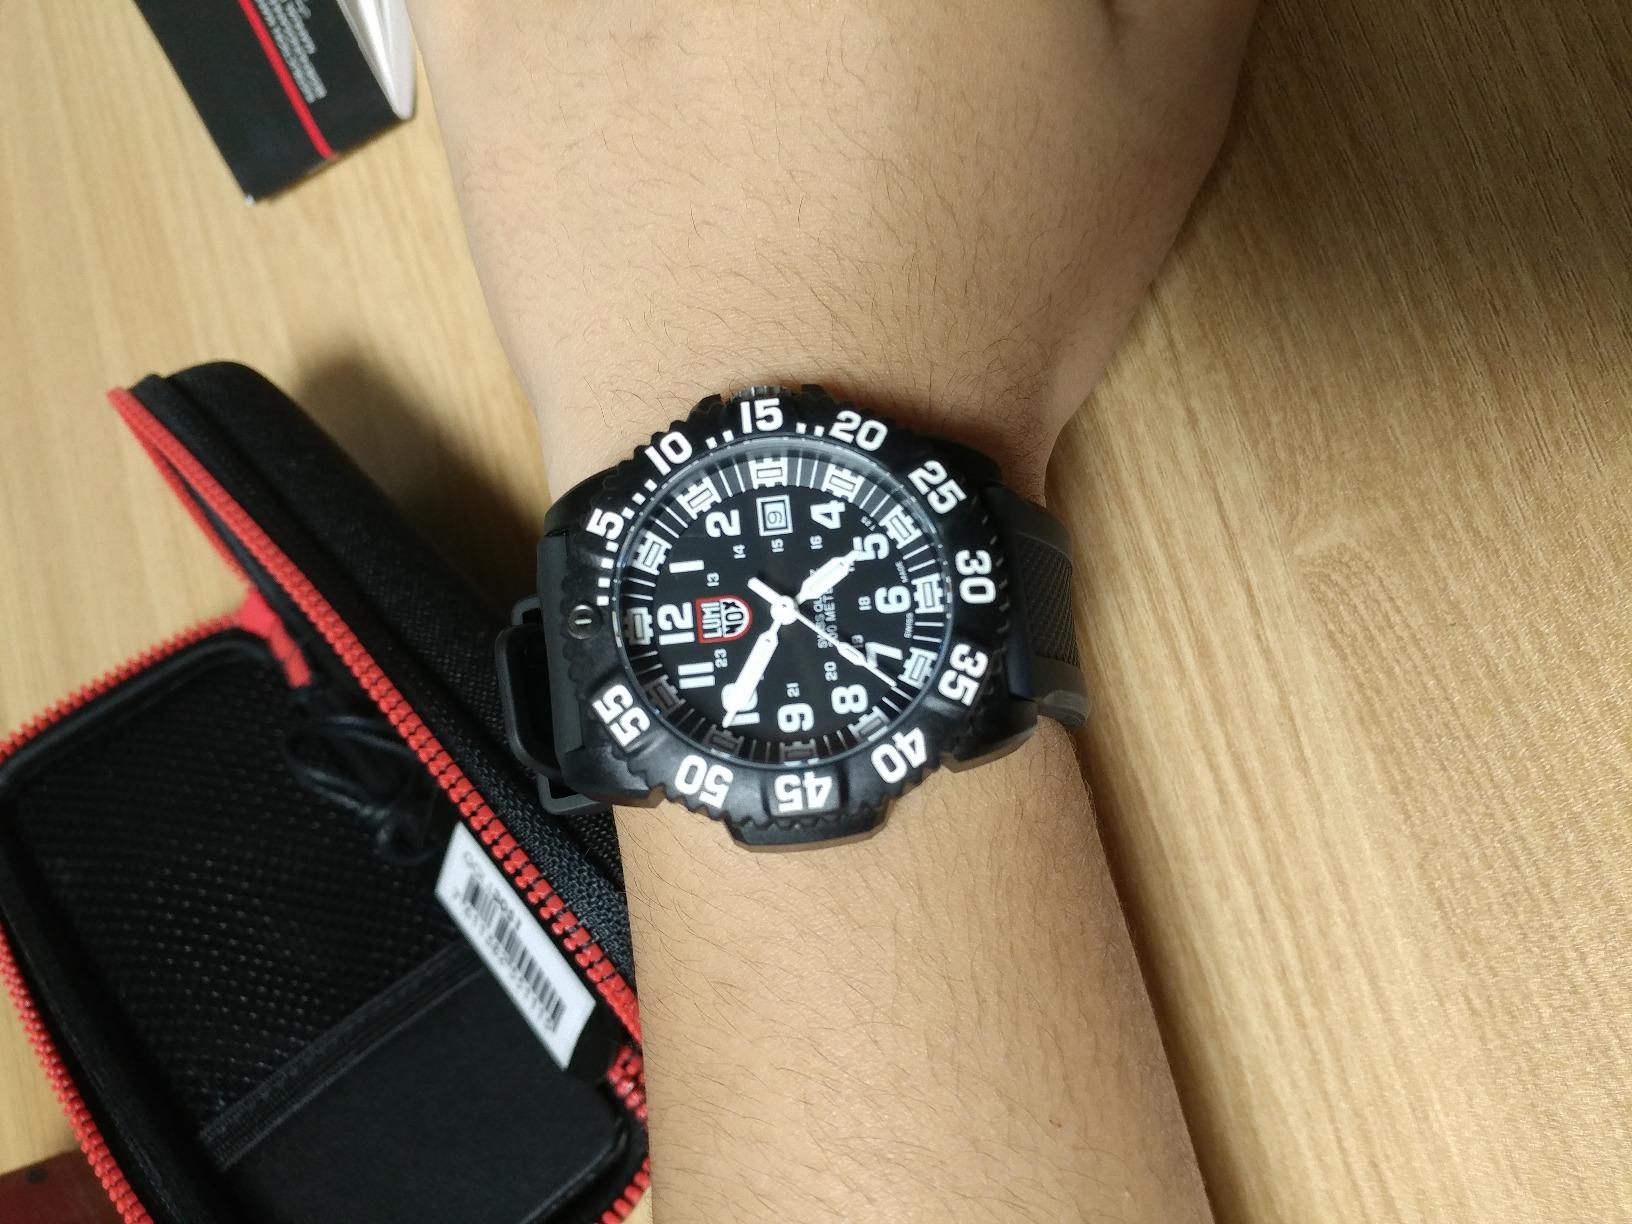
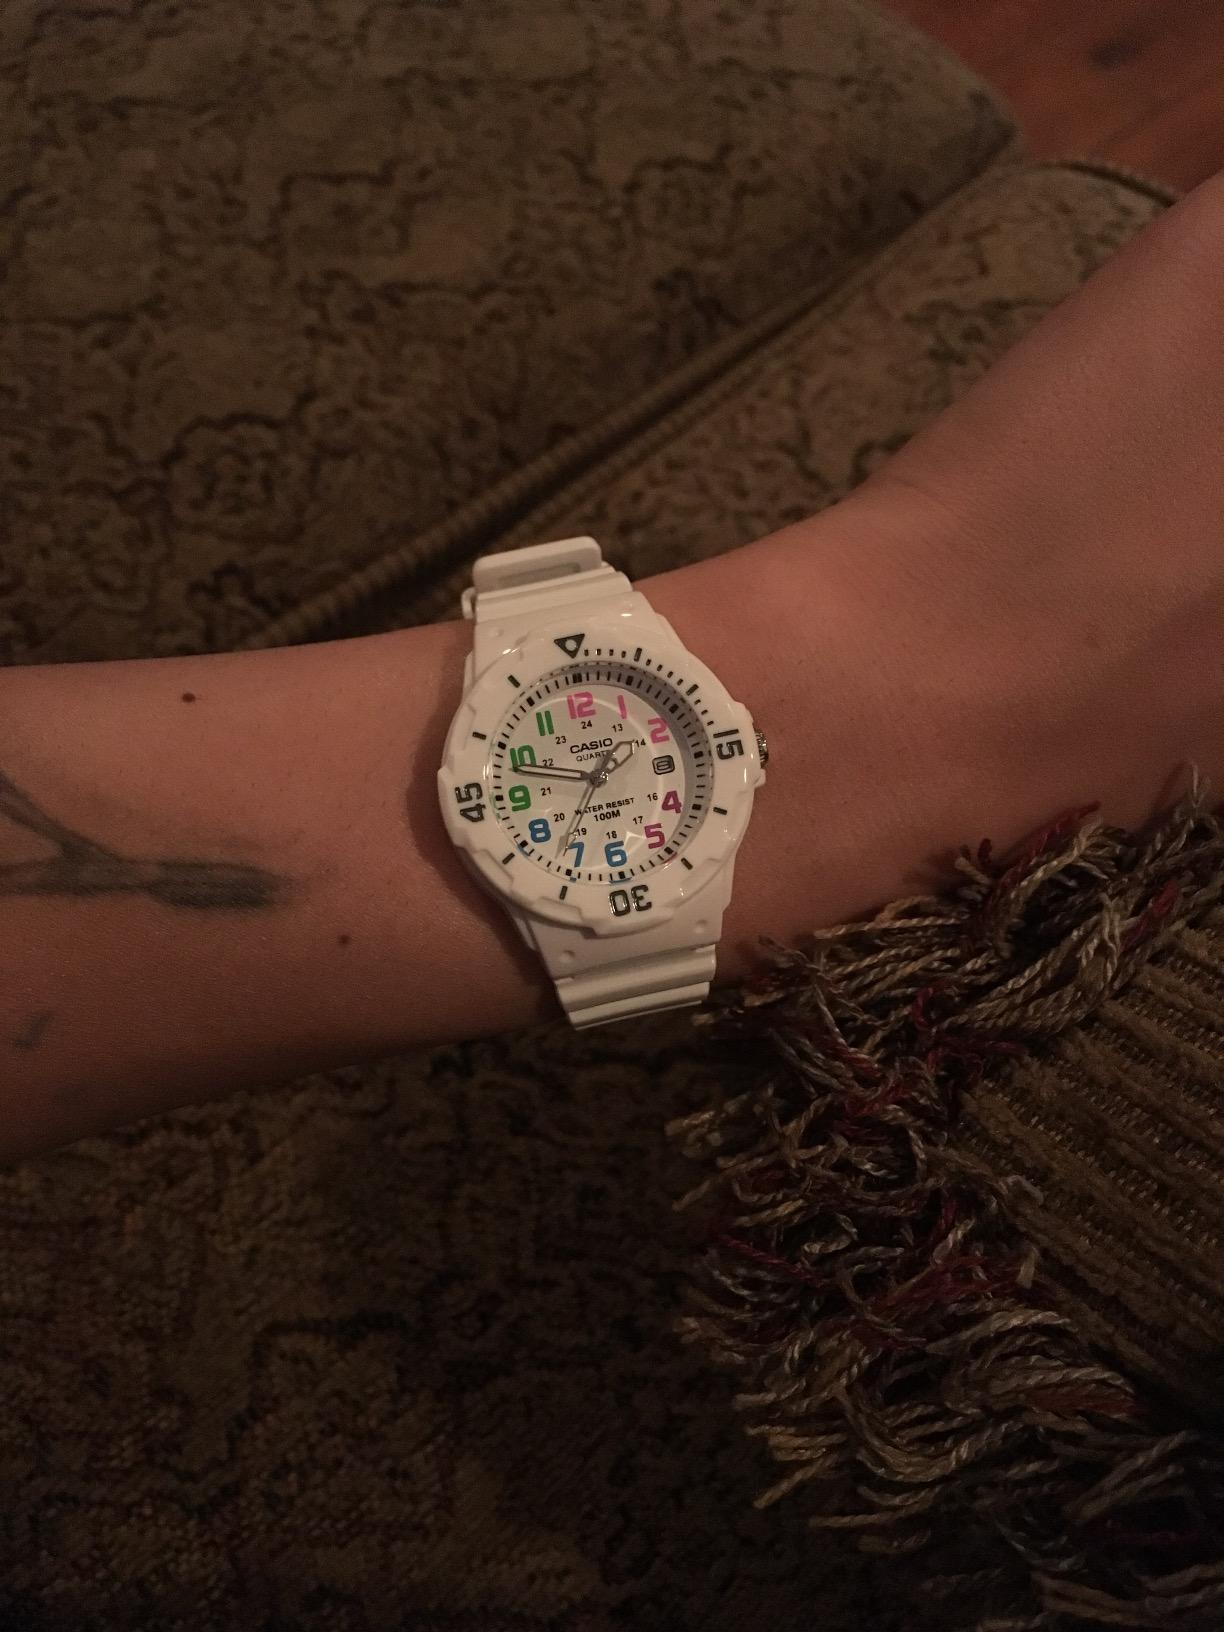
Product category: accessories_watch
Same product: no